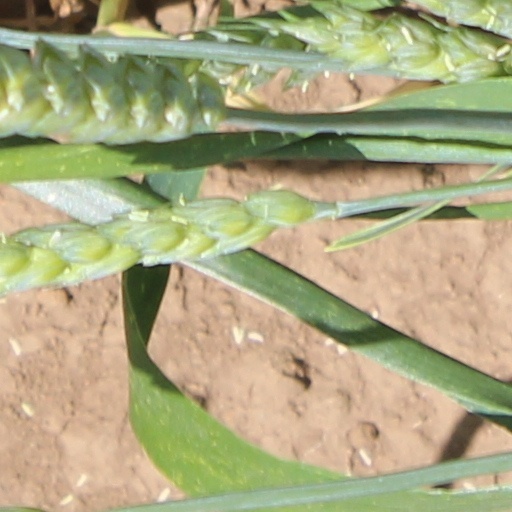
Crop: wheat